Singapore Cricket Club International Rugby Sevens

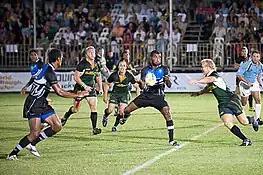
Fiji Davetalevu v South African Vipers at the 2009 SCC Rugby Sevens.

The Singapore Cricket Club International Rugby Sevens is an annual rugby sevens tournament hosted by the Singapore Cricket Club (SCC). The event is one of the premier international club tournaments in Asia, involving teams from around the world. The trophy for the tournament, the Ablitt Cup, is named after Mr Bernard E Ablitt who was Convenor of the SCC Rugby Section from 1931-2 and President of the club from 1938-9. The silver Ablitt Cup was donated by Mrs Katherine Parentis in 1947 for the winners of the first seven-a-side tournament organised by the SCC Rugby Section. The tournament has since become an annual competition and one of the world's oldest rugby sevens competitions.